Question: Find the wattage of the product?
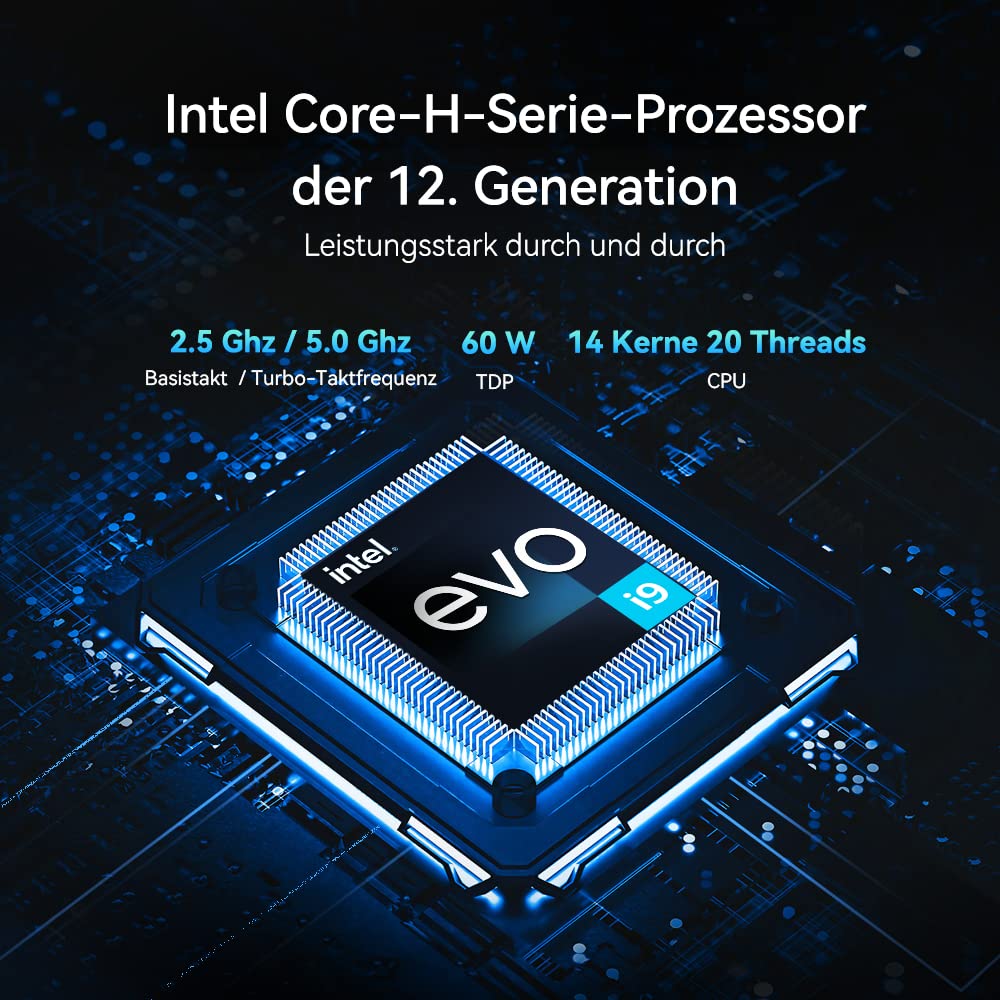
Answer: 60.0 watt